Lucy (spacecraft)

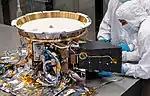
L'Ralph

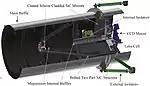
CAD drawing of the L'LORRI

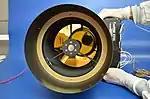

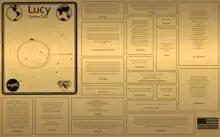
A plaque on the "Lucy" mission featuring 20 messages from people on Earth

On board the spacecraft is a golden plaque that contains its launch date, the positions of the planets at the launch date, the continents of Earth at the time of launch, its nominal trajectory, and twenty speeches, poems, and song lyrics from people such as Martin Luther King Jr., Carl Sagan, The Beatles, and more. Because the spacecraft will not leave the Solar System or be intentionally crashed into a planetary body, there is a chance that future generations of humanity will be able to recover it.